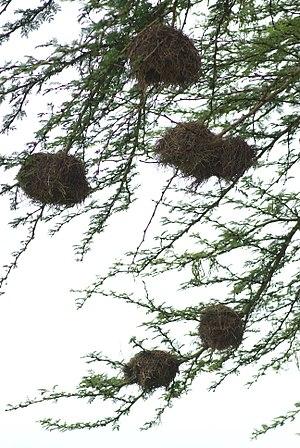
Le Moineau d'Emin est une espèce d'oiseaux de la famille des Passeridae. C'est le plus petit du genre Passer, mesurant environ onze centimètres de longueur. Le mâle a un plumage nuptial marron foncé alors que la femelle et les juvéniles sont plus ternes.